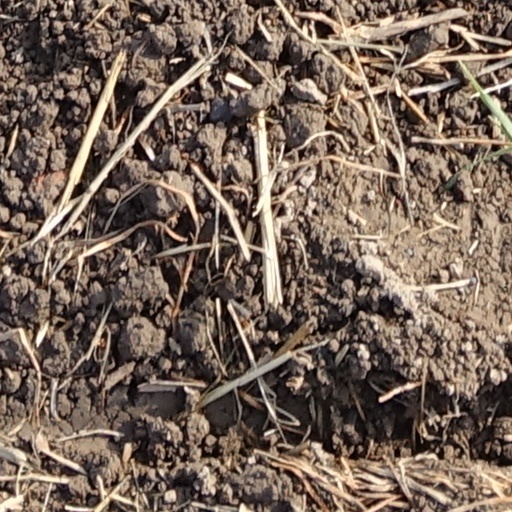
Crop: wheat